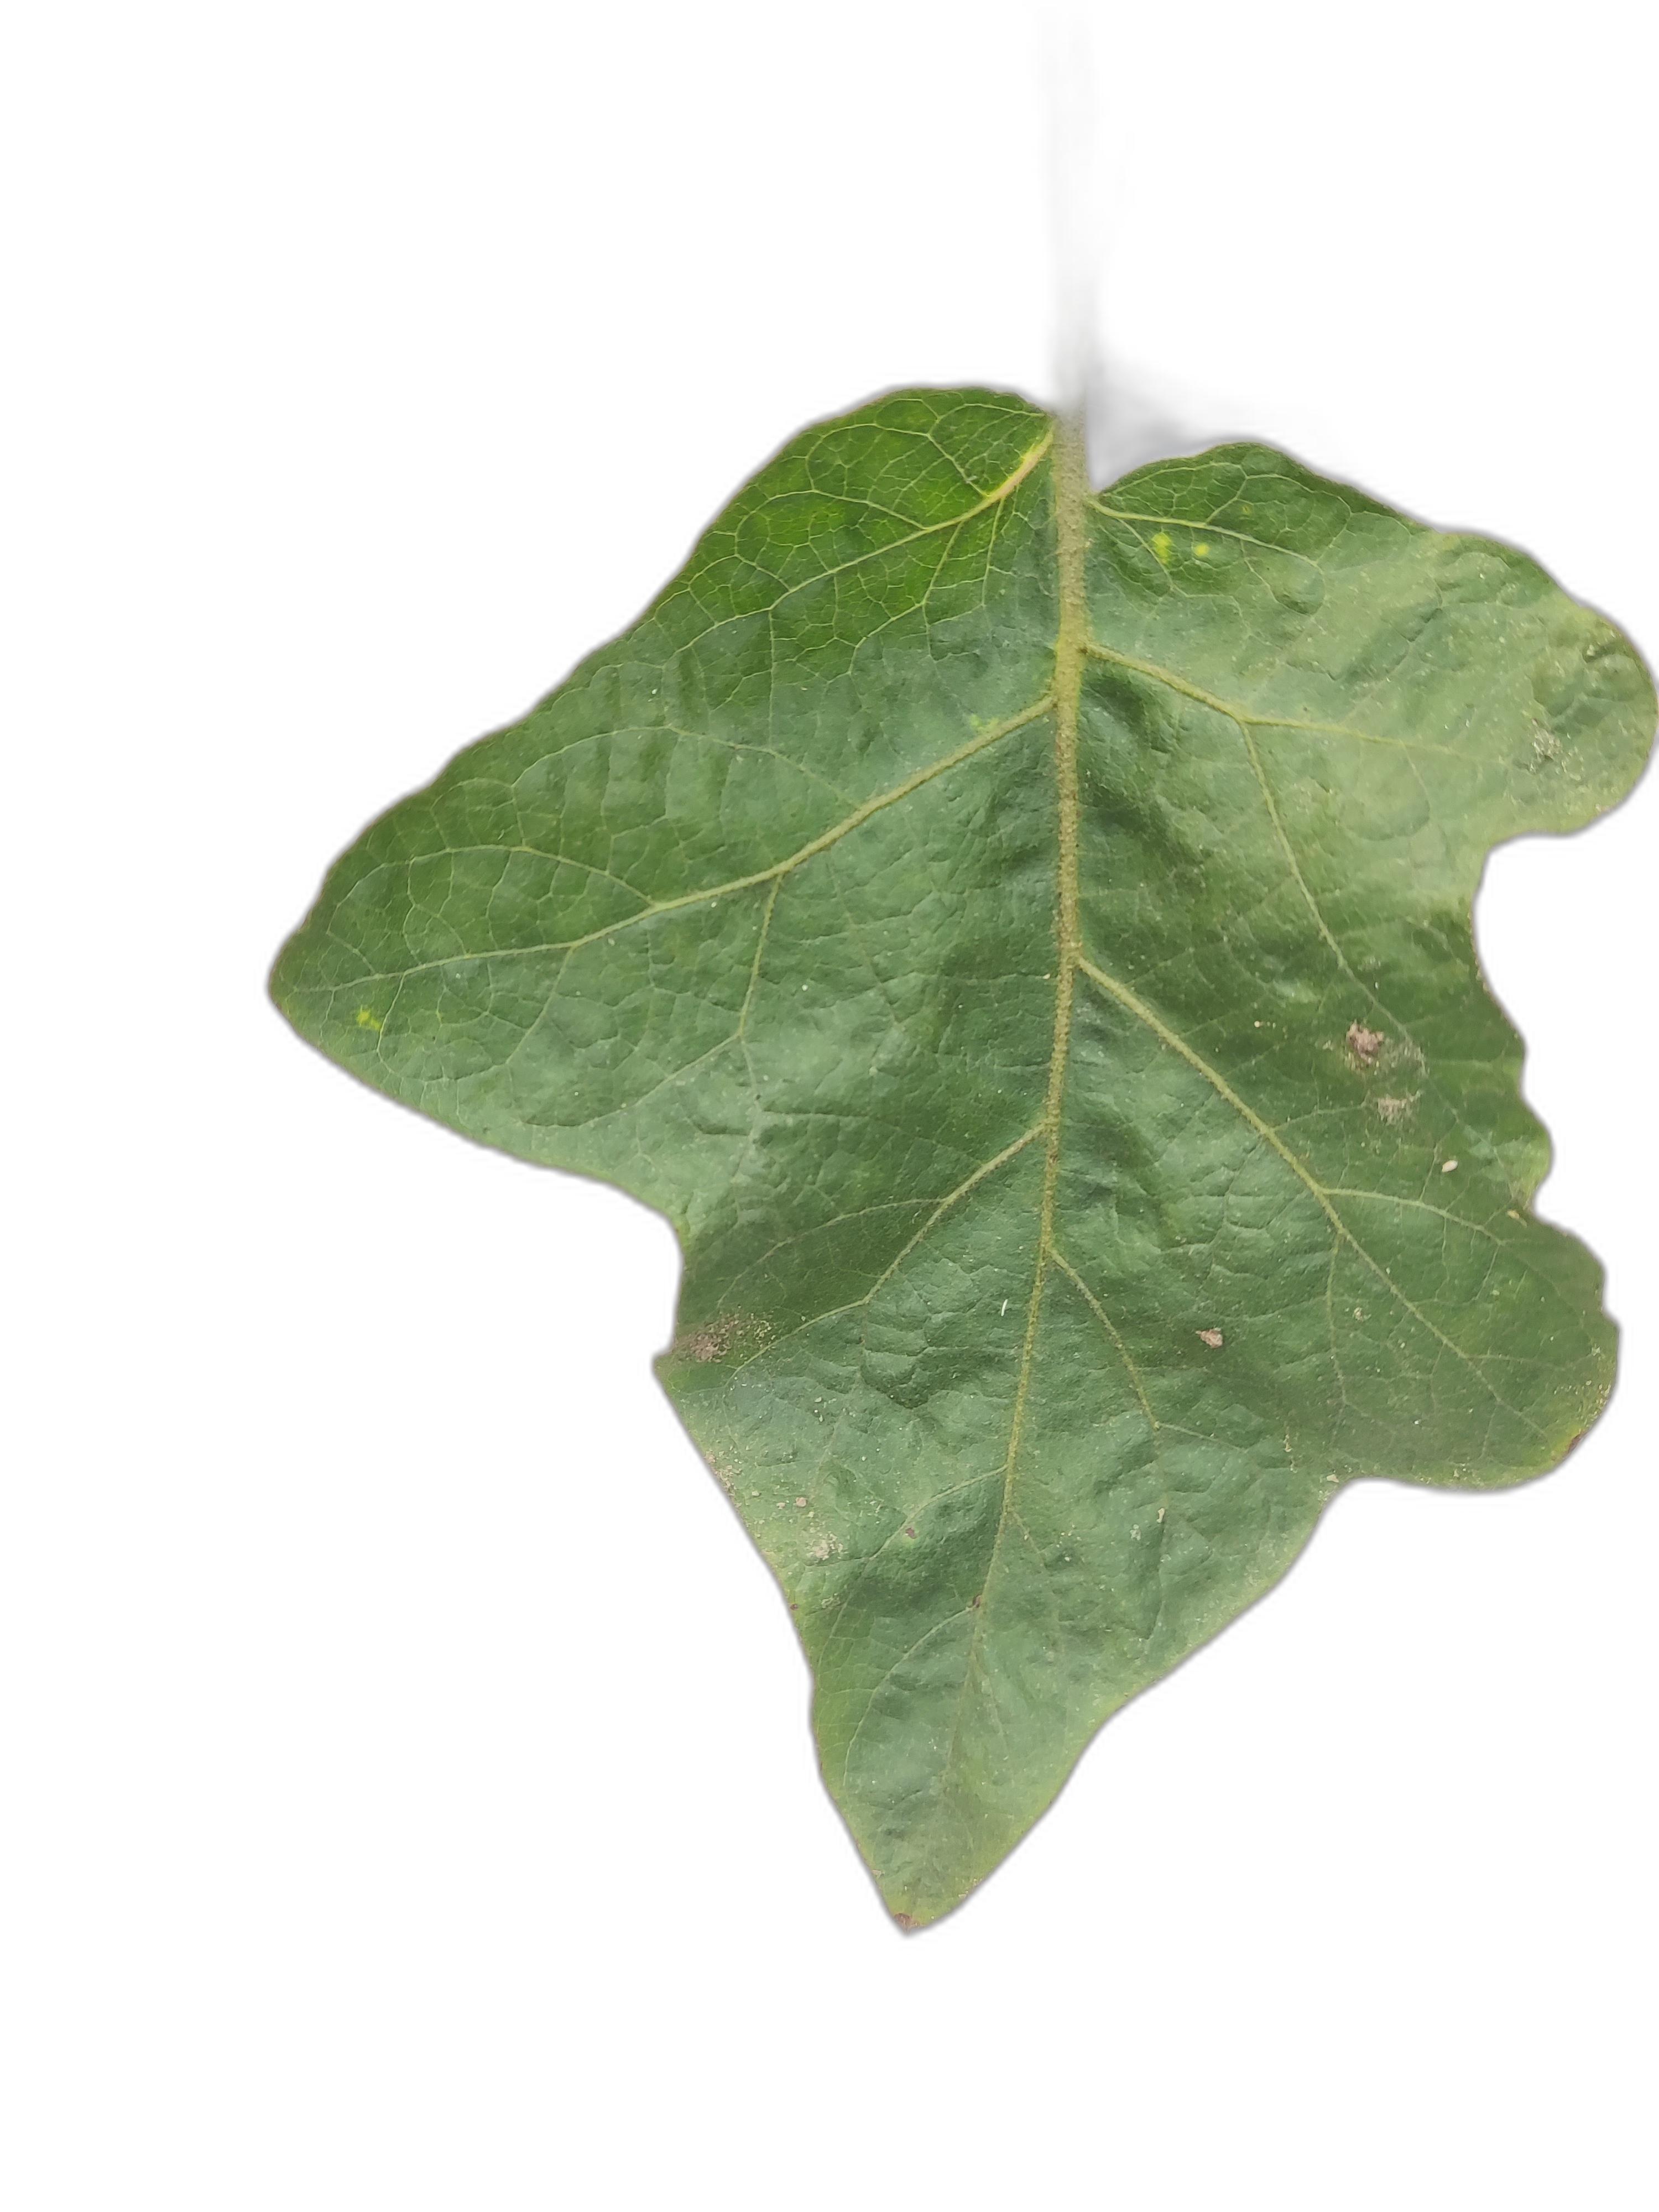
Label: Healthy Leaf